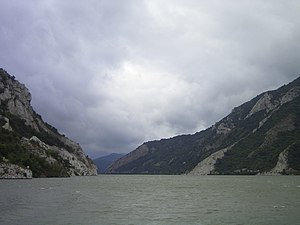
Jernporten
Jernporten
Jernporten er en geografisk betegnelse for et område ved grænsen mellem Serbien og Rumænien, hvor floden Donau indsnævres og er svær at passere da den trænger igennem Karpaterne.